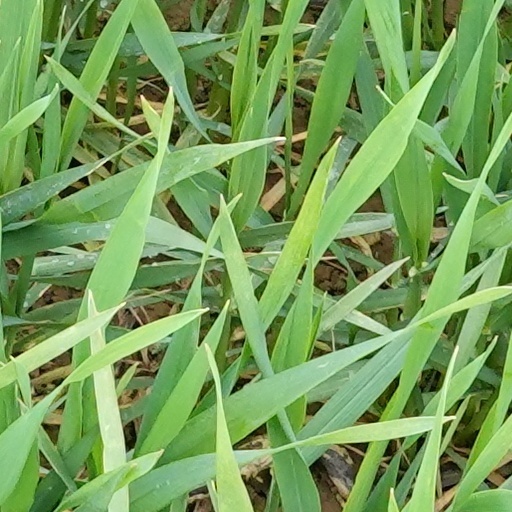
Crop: wheat